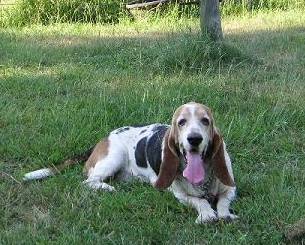
Label: dog